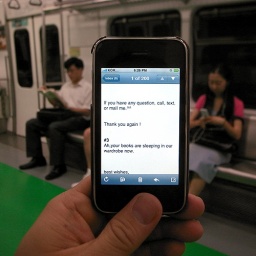
"your books are sleeping in our wardrobe now"